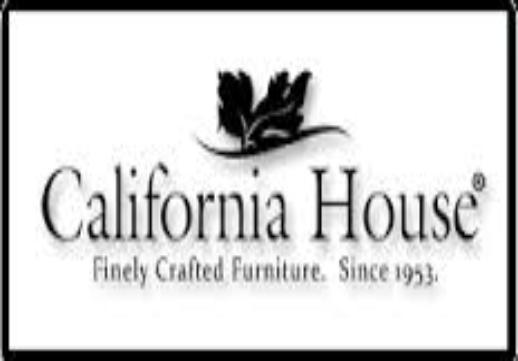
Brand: california house
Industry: Necessities